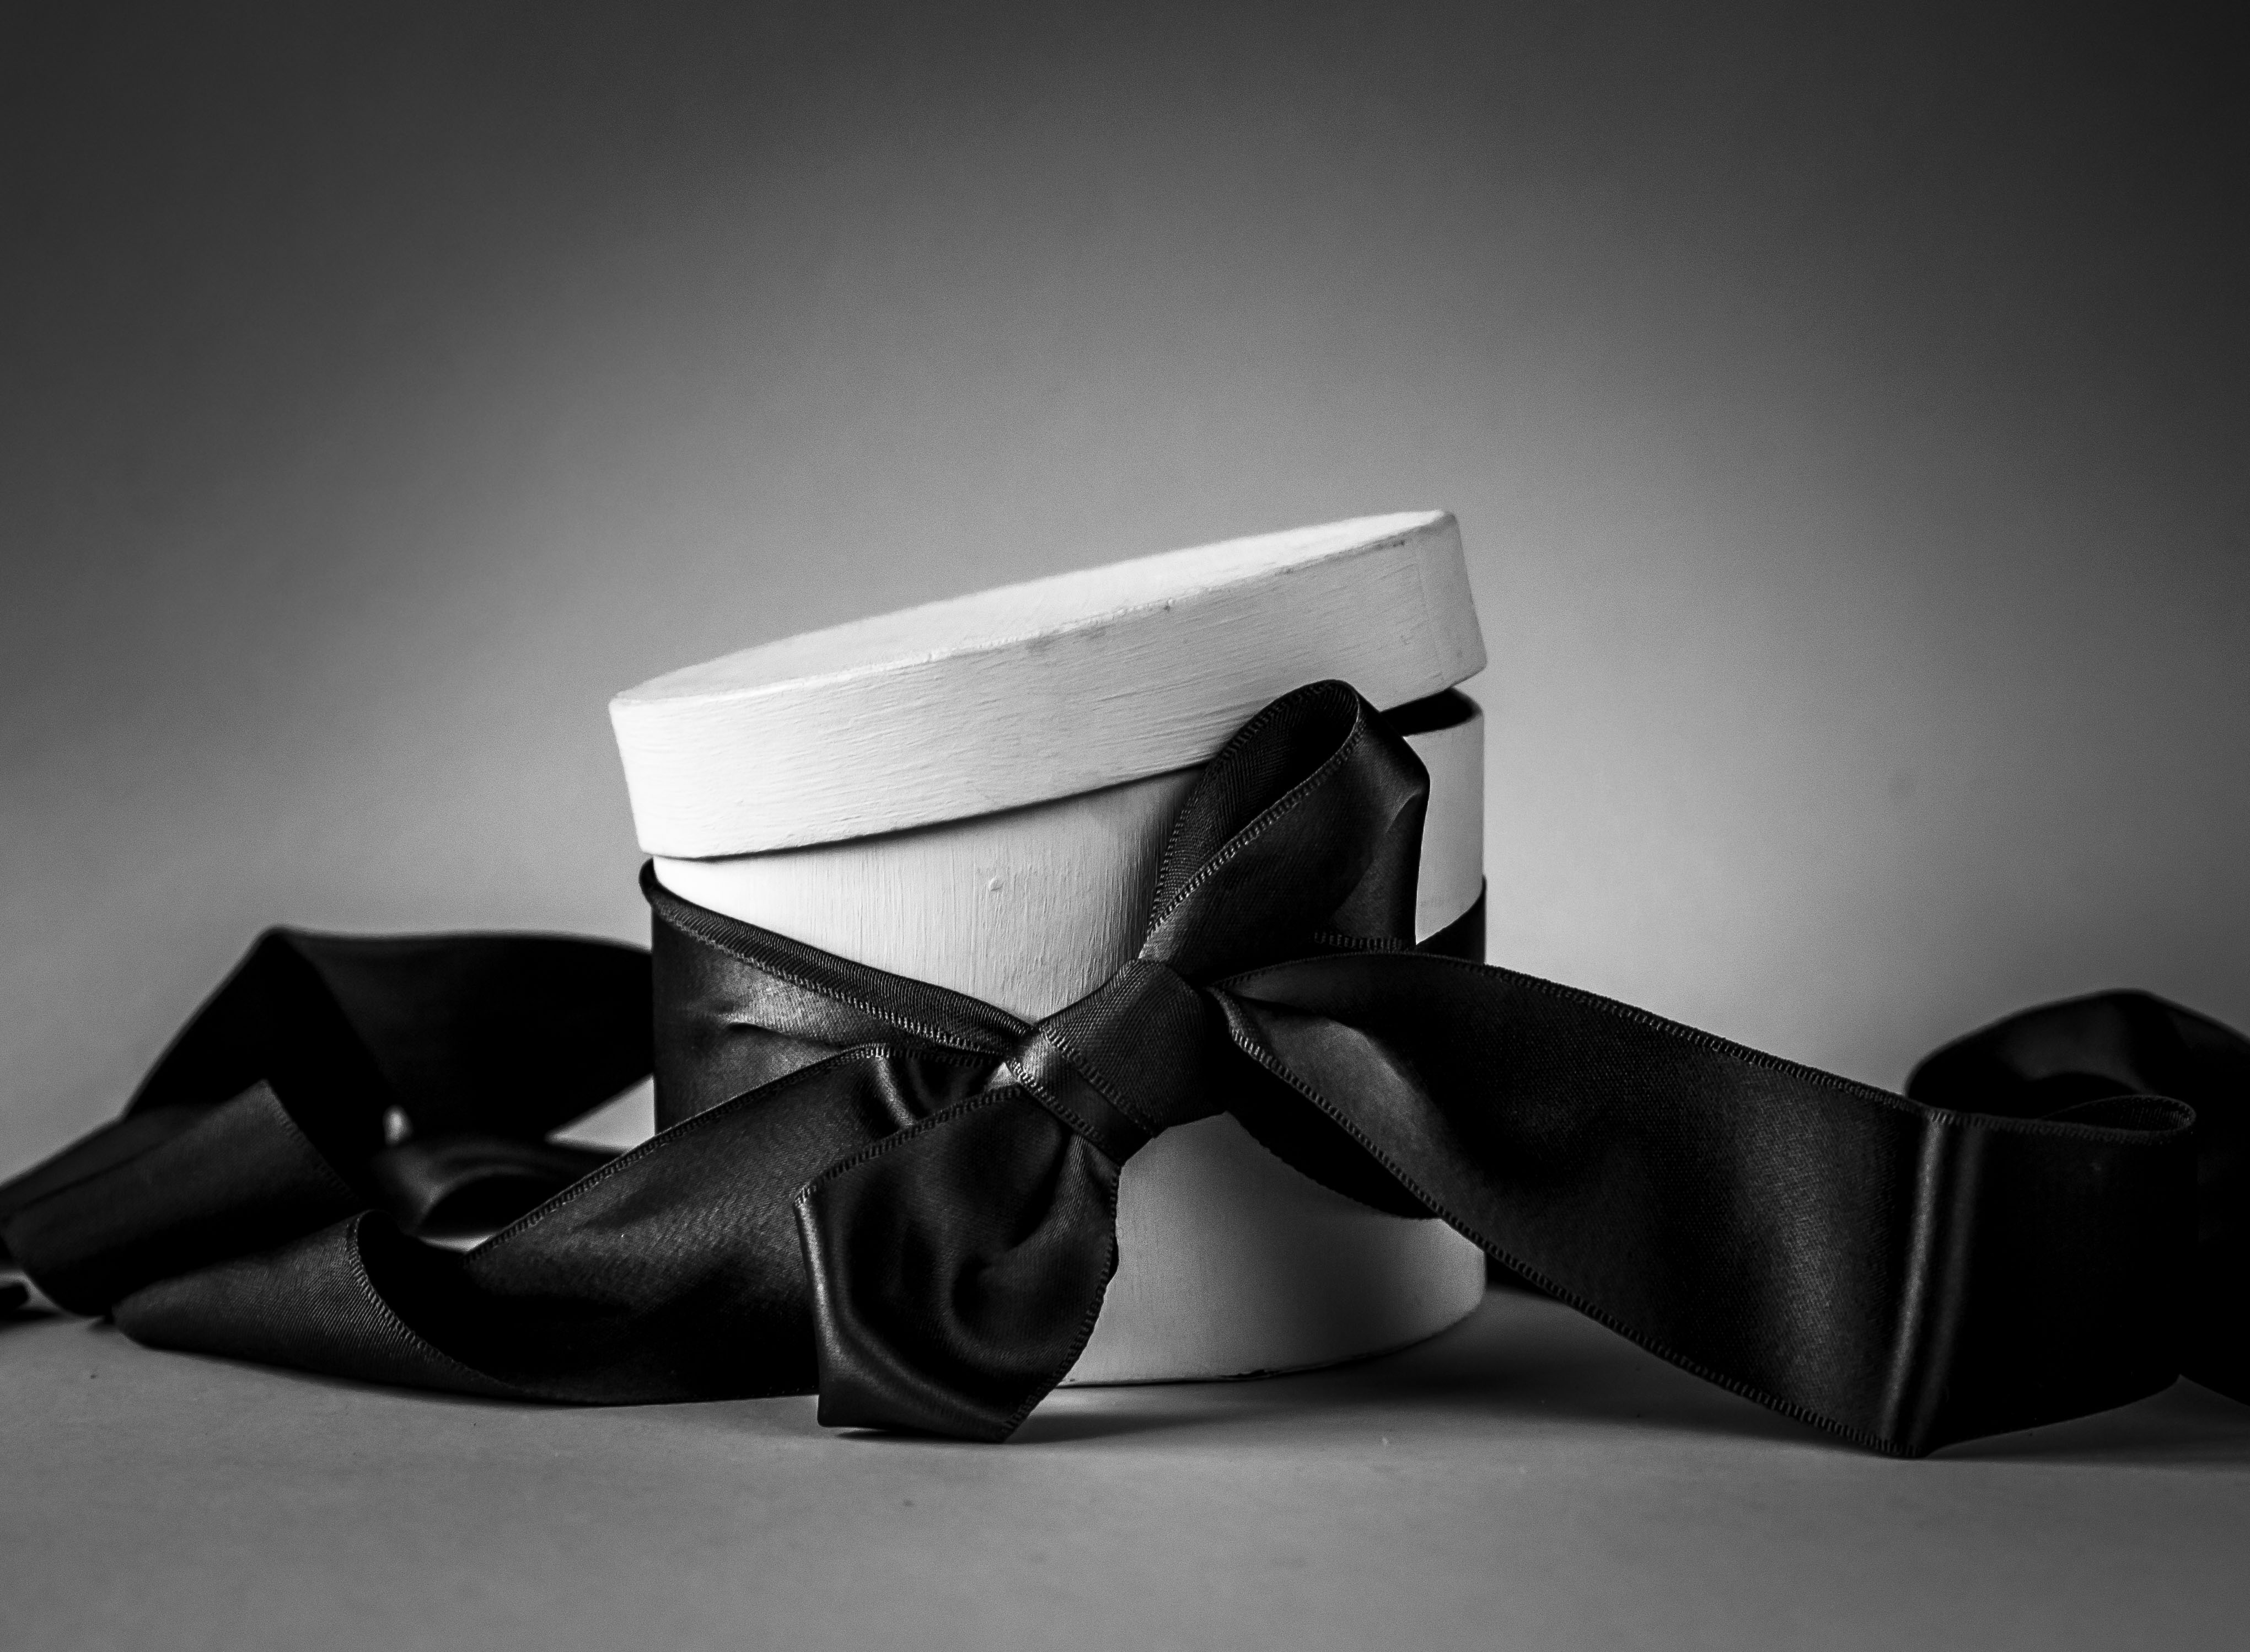
white, black, box, gift, luxury, surprise, woman, gratis, elegance, shoe, automotive design, flash photography, eyewear, Tints and shades, monochrome photography, fashion accessory, darkness, art, monochrome, personal protective equipment, event, paper, paper product, carmine, shadow, human leg, leather, still life photography, font, metal, still life, room, rectangle, sitting